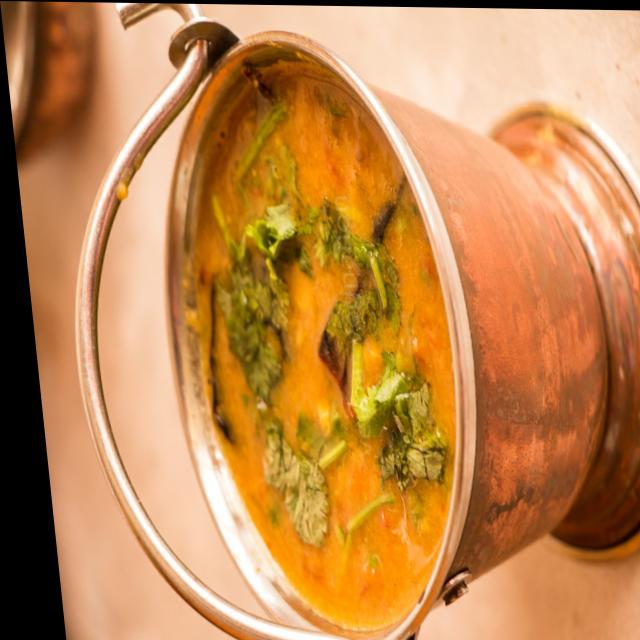
Dish: dal_makhani